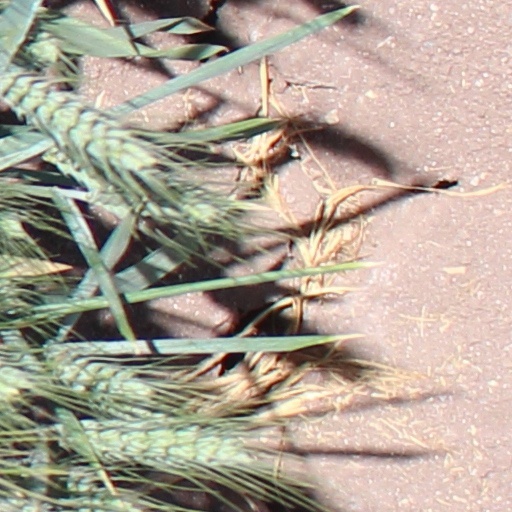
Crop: wheat